Baron Wotton

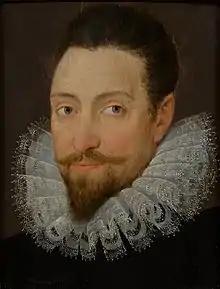

Baron Wotton was a title that was created twice in the Peerage of England. The first creation came in 1603 for Sir Edward Wotton, of Boughton Place, Boughton Malherbe, Kent, a descendant of Nicholas Wotton (d. 1448), twice Lord Mayor of London, who married Joan Corbye, heiress of Boughton Malherbe and settled at Boughton Place. Edward, in 1594 followed several of his forebears as High Sheriff of Kent and served as Ambassador to Queen Elizabeth I. After the death of his son and heir, the second Baron, in 1630, without male issue, the barony became extinct. His estate passed to his eldest daughter Katherine, who firstly married Henry Stanhope, Lord Stanhope. She was created Countess of Chesterfield for life on his death and later married Jehan van Kerkhoven. The title was revived for her son by her second husband, Charles Henry, who also created Earl of Bellomont in 1680. For more information on the second creation, which became extinct in 1683, see Earl of Bellomont.